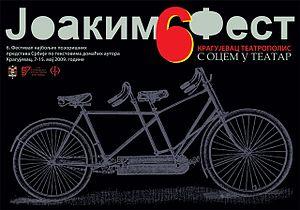
Le JoakimFest est un festival de théâtre qui se déroule à Kragujevac, en Serbie. Créé en 2004, il a comme vocation de présenter les meilleurs spectacles de théâtre de Serbie, sur des textes de dramaturges serbes. Le Knjaževsko-srpski teatar accueille régulièrement cette manifestation organisée par la direction du JoakimFest, avec le soutien de la Ville de Kragujevac.